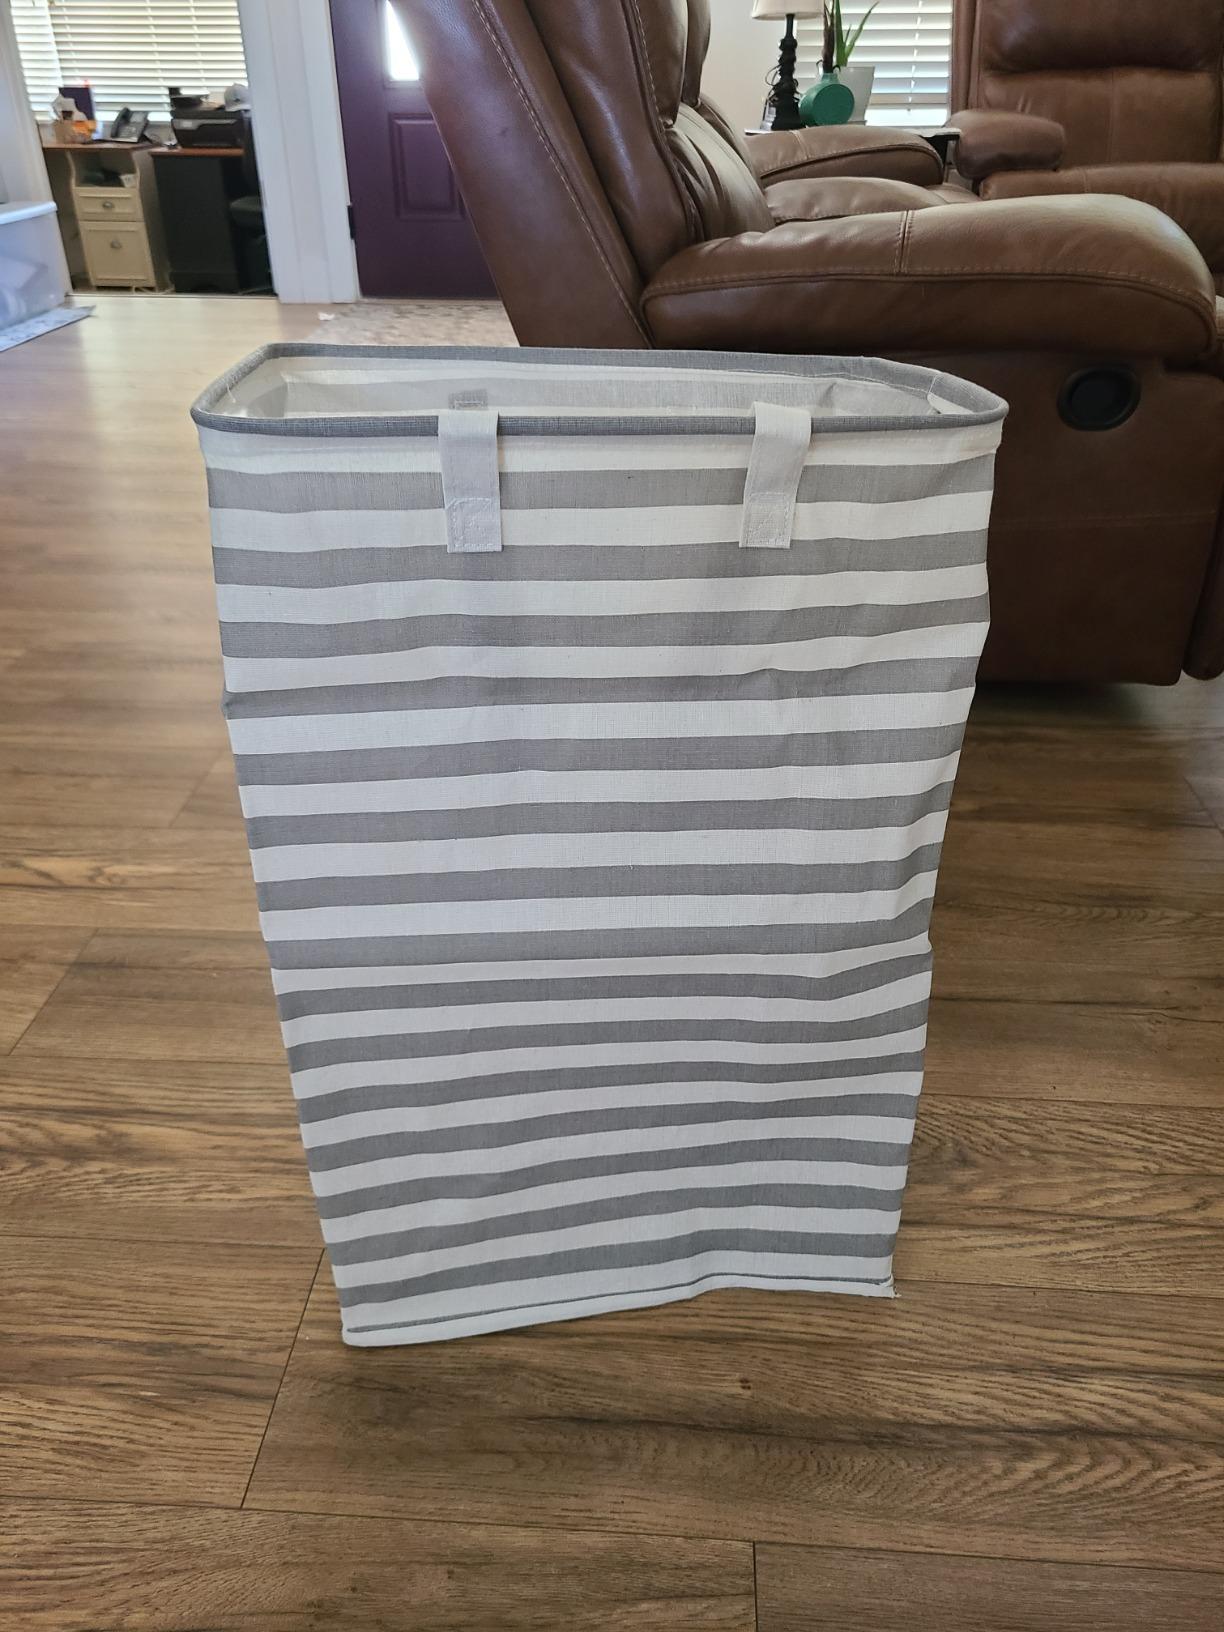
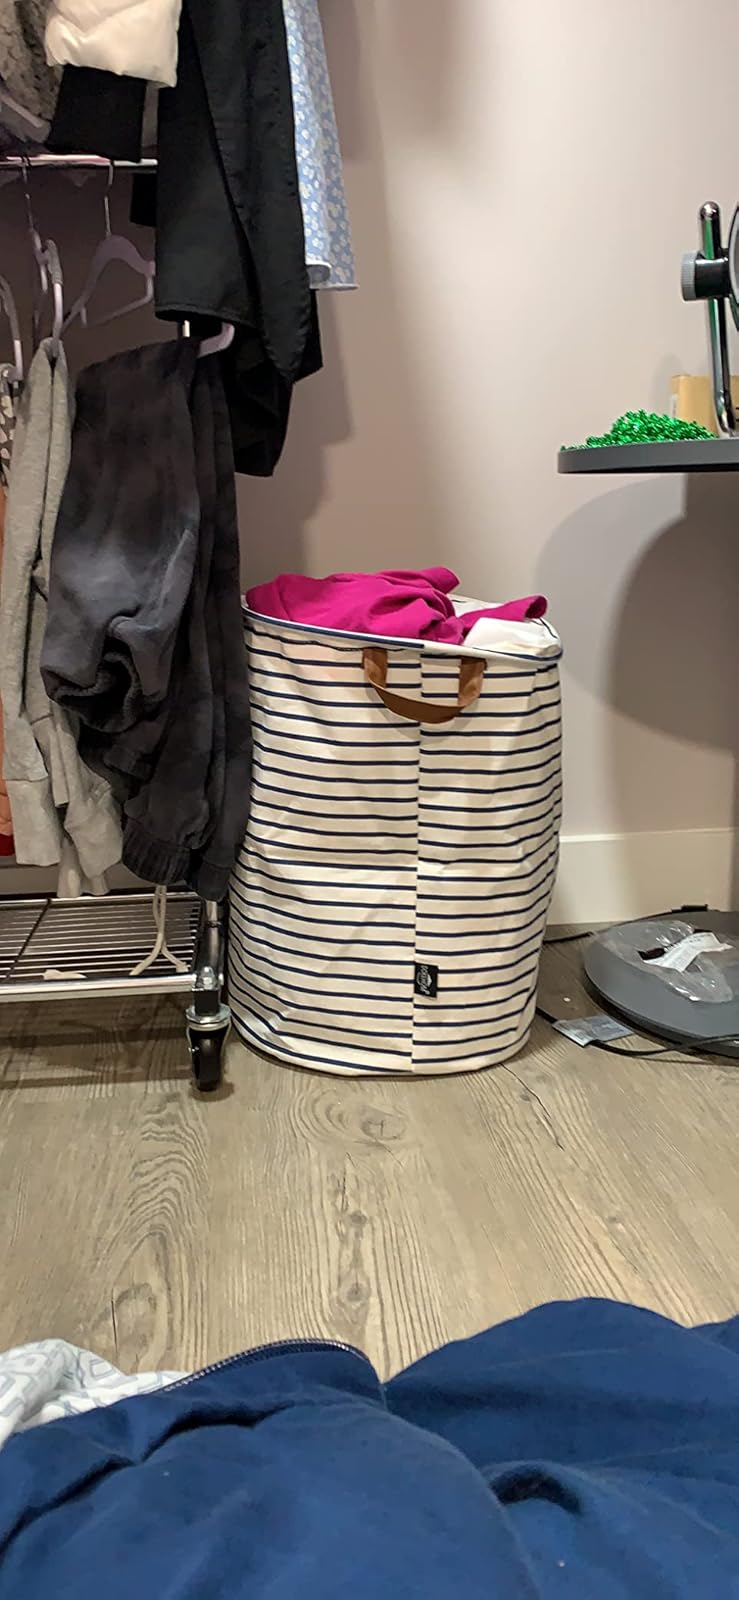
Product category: items_hamper
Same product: no